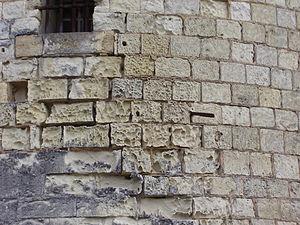
Alvéolisation du tuffeau, château de Saumur.